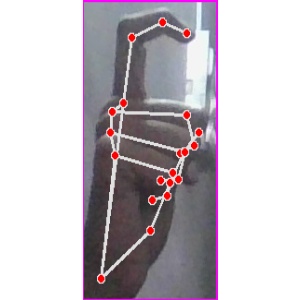
अक्षर: ट